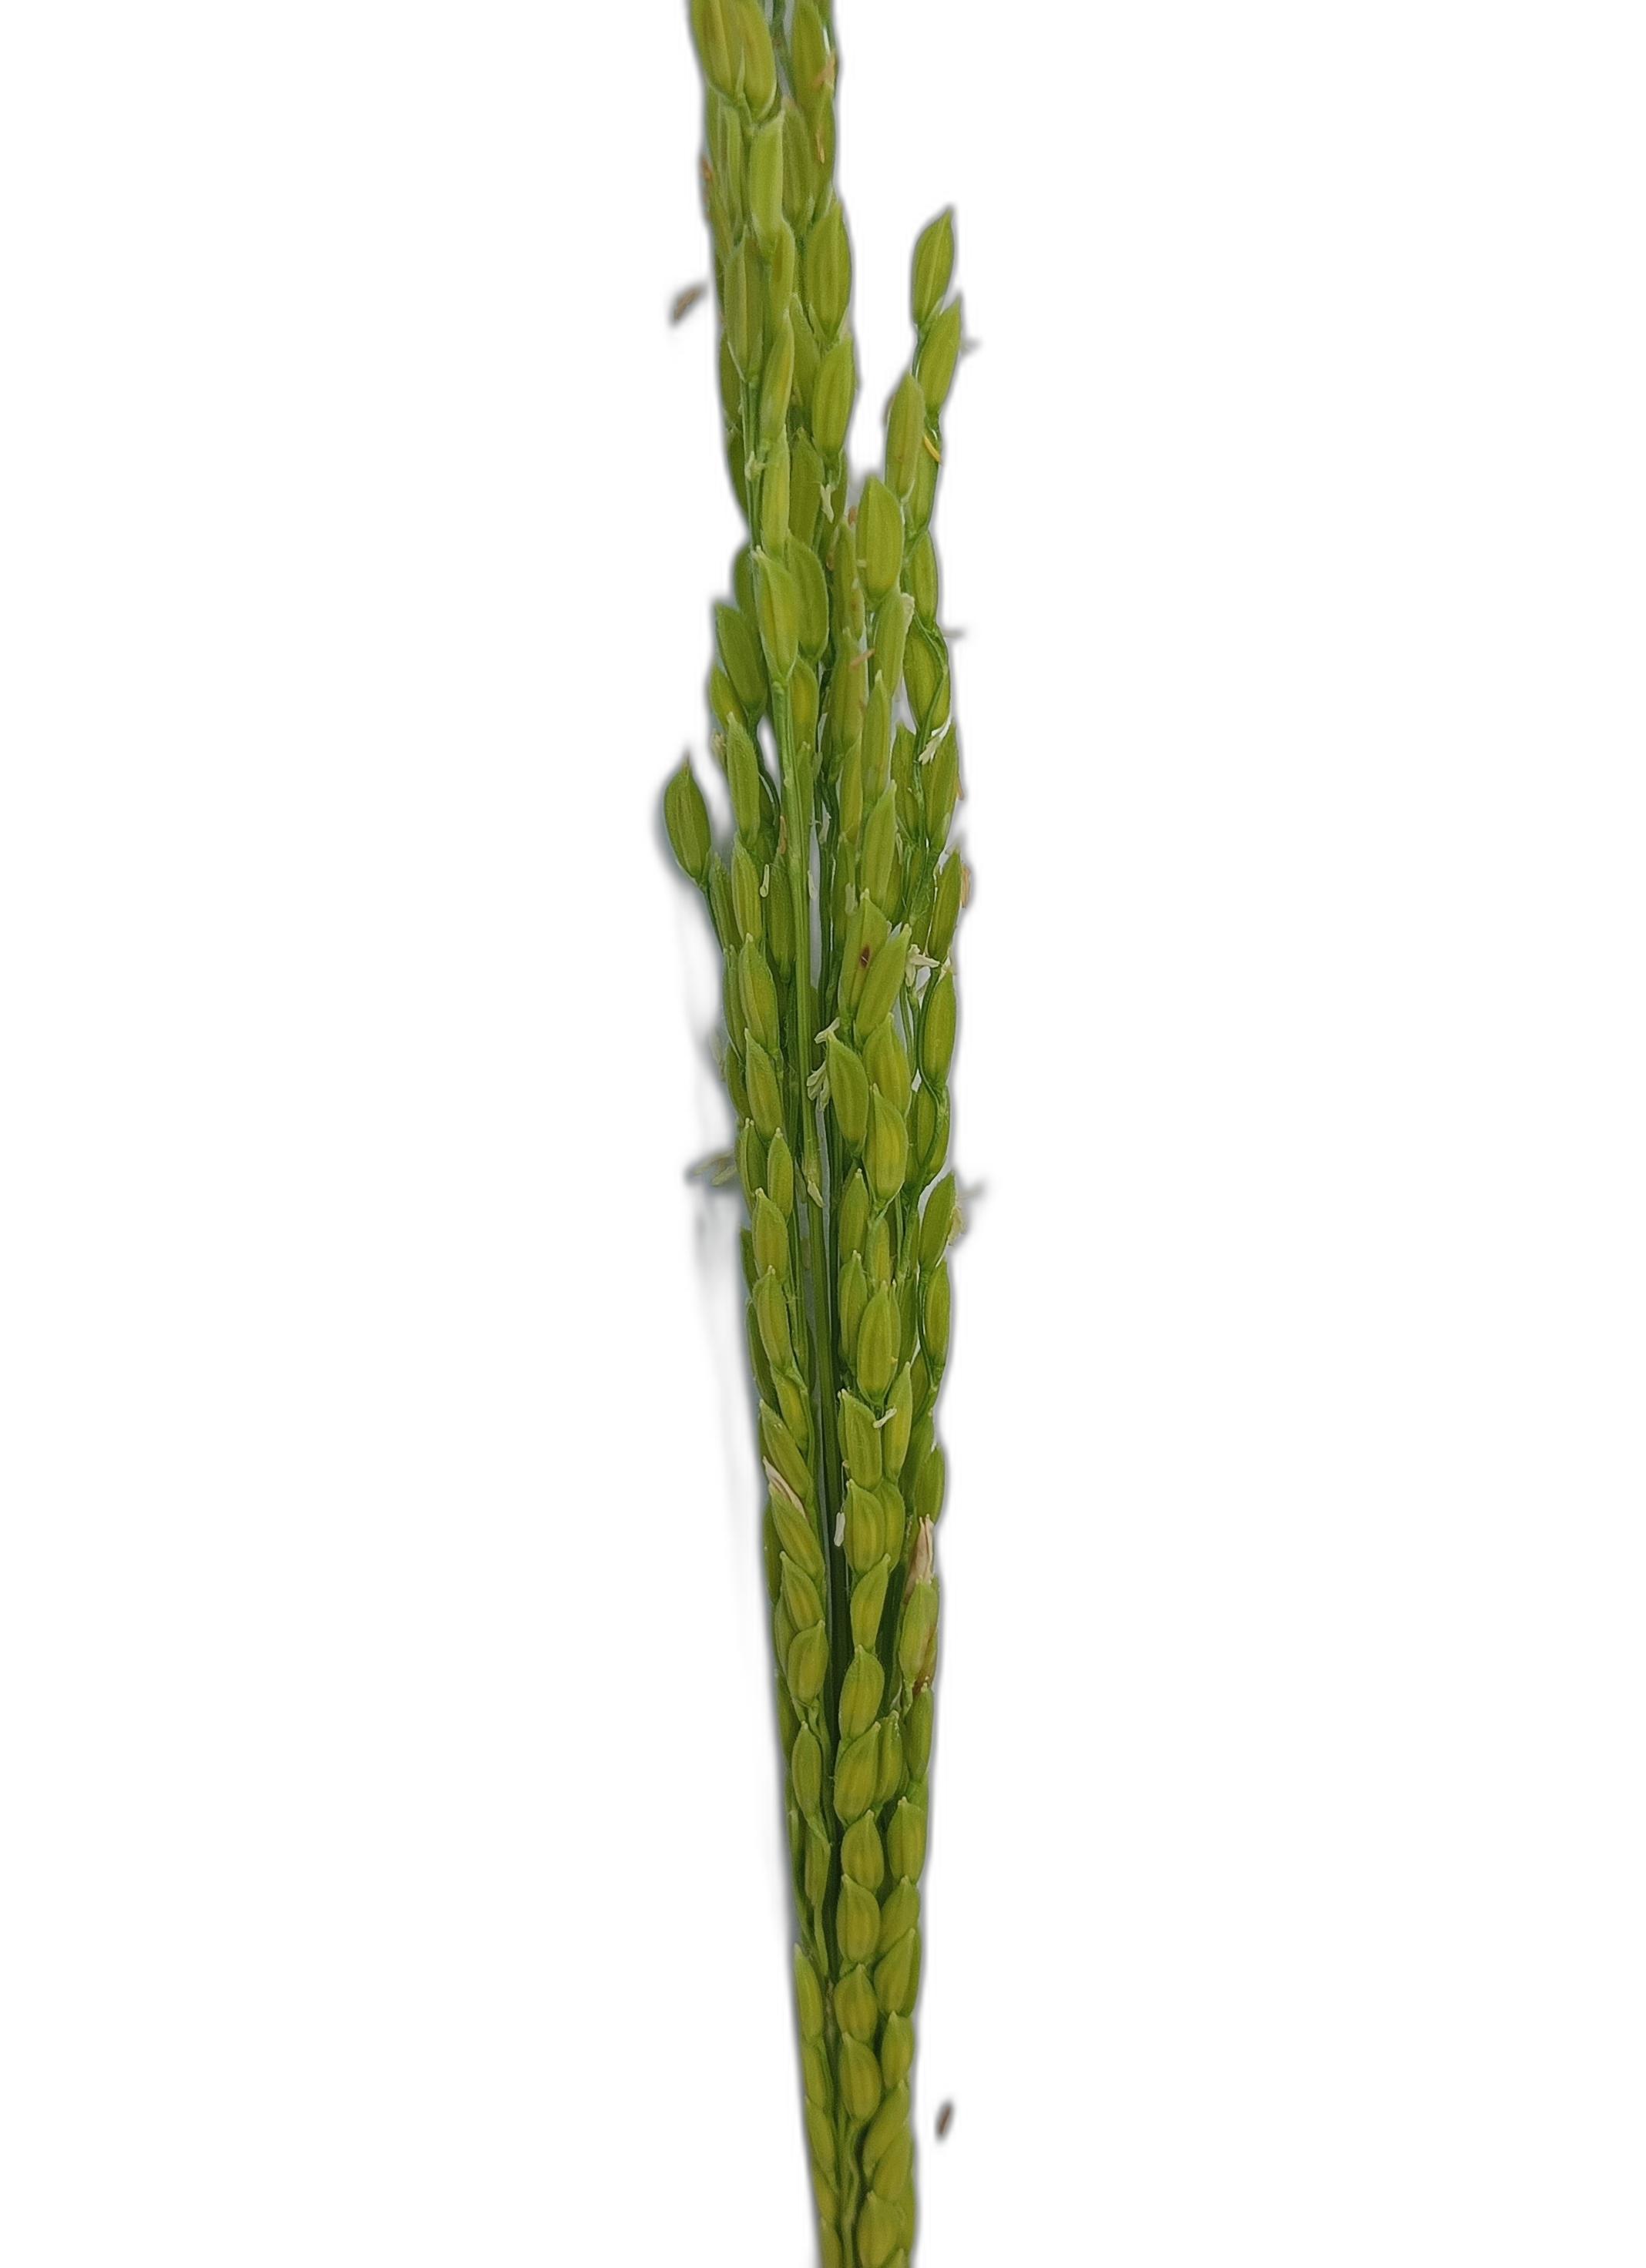
Label: Rice